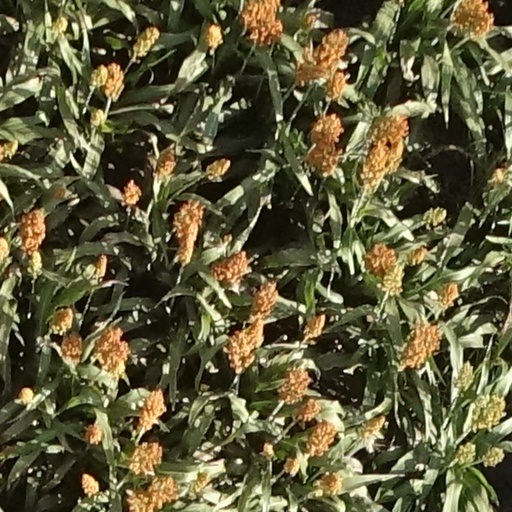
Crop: sorghum